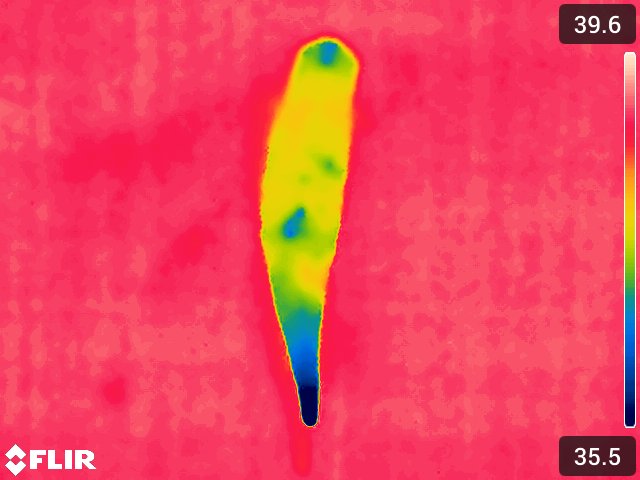
Maturity: over_matured